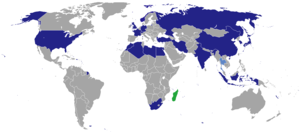
Ceci est une liste des représentations diplomatiques à Madagascar. Il y a actuellement 24 ambassades et un consulat général à Antananarivo.